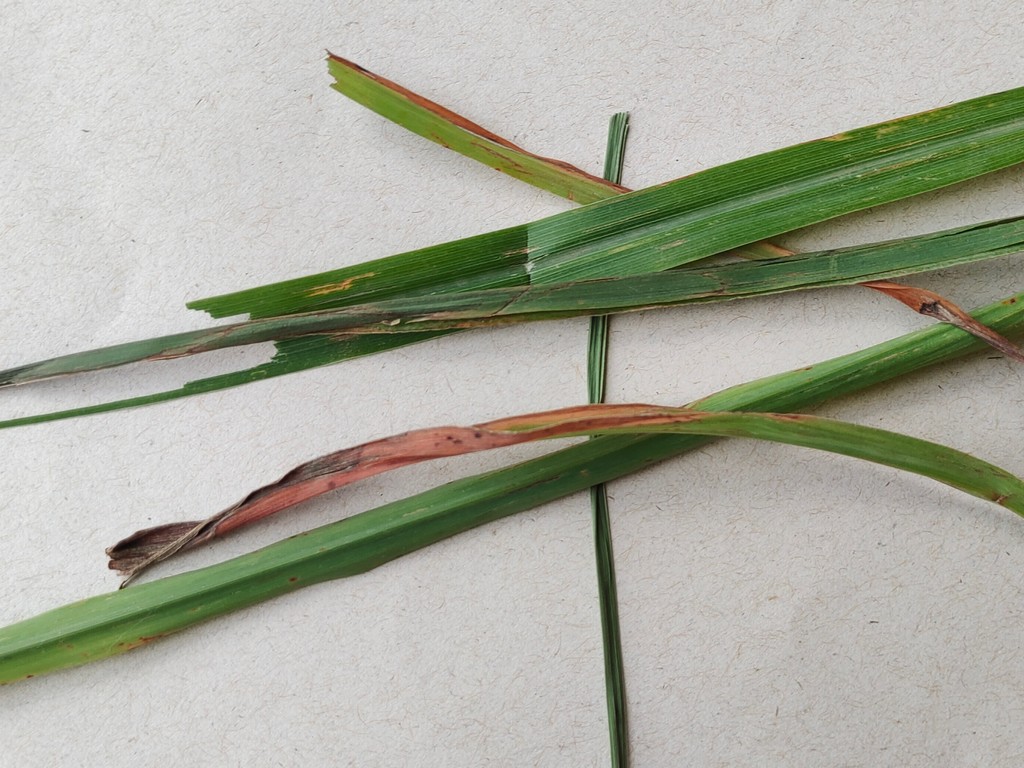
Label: Unhealthy